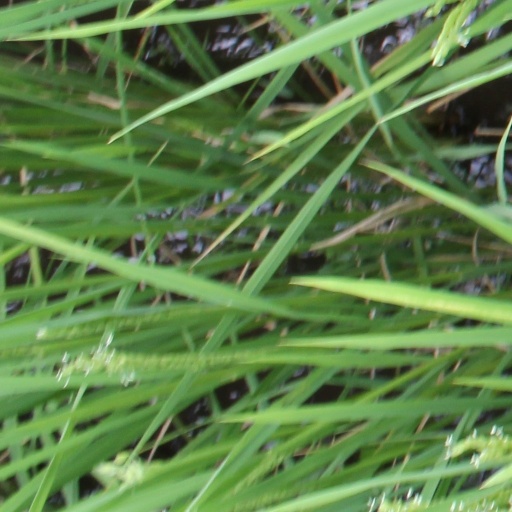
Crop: rice